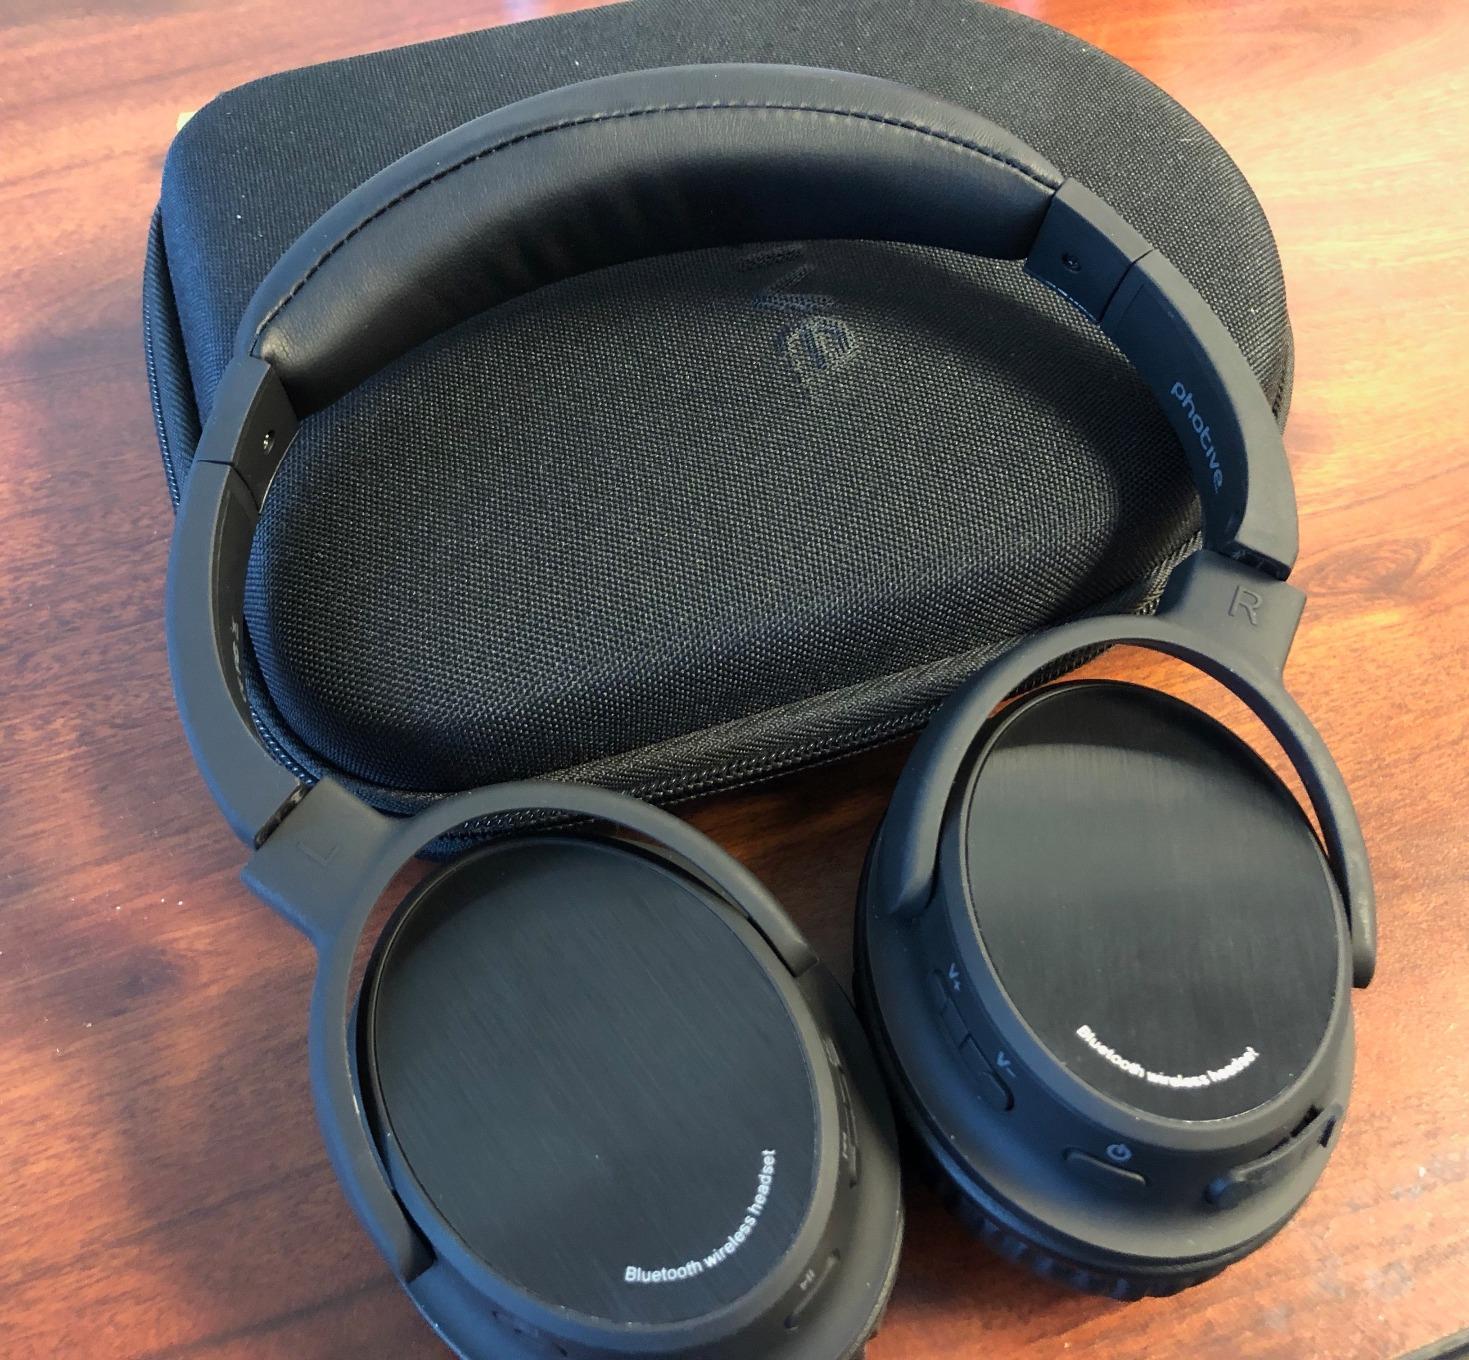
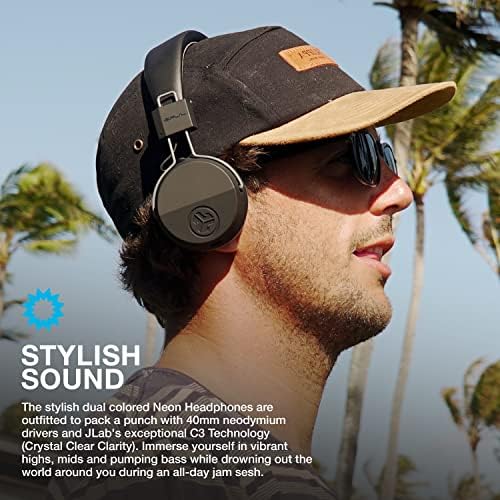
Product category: headphones
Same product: no